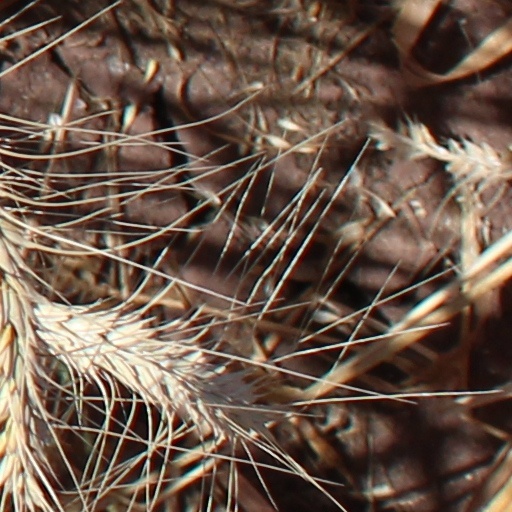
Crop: wheat